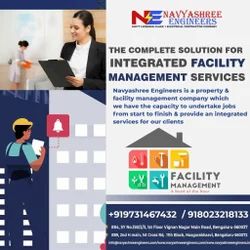
Label: Manpower_Facility_Management_Services